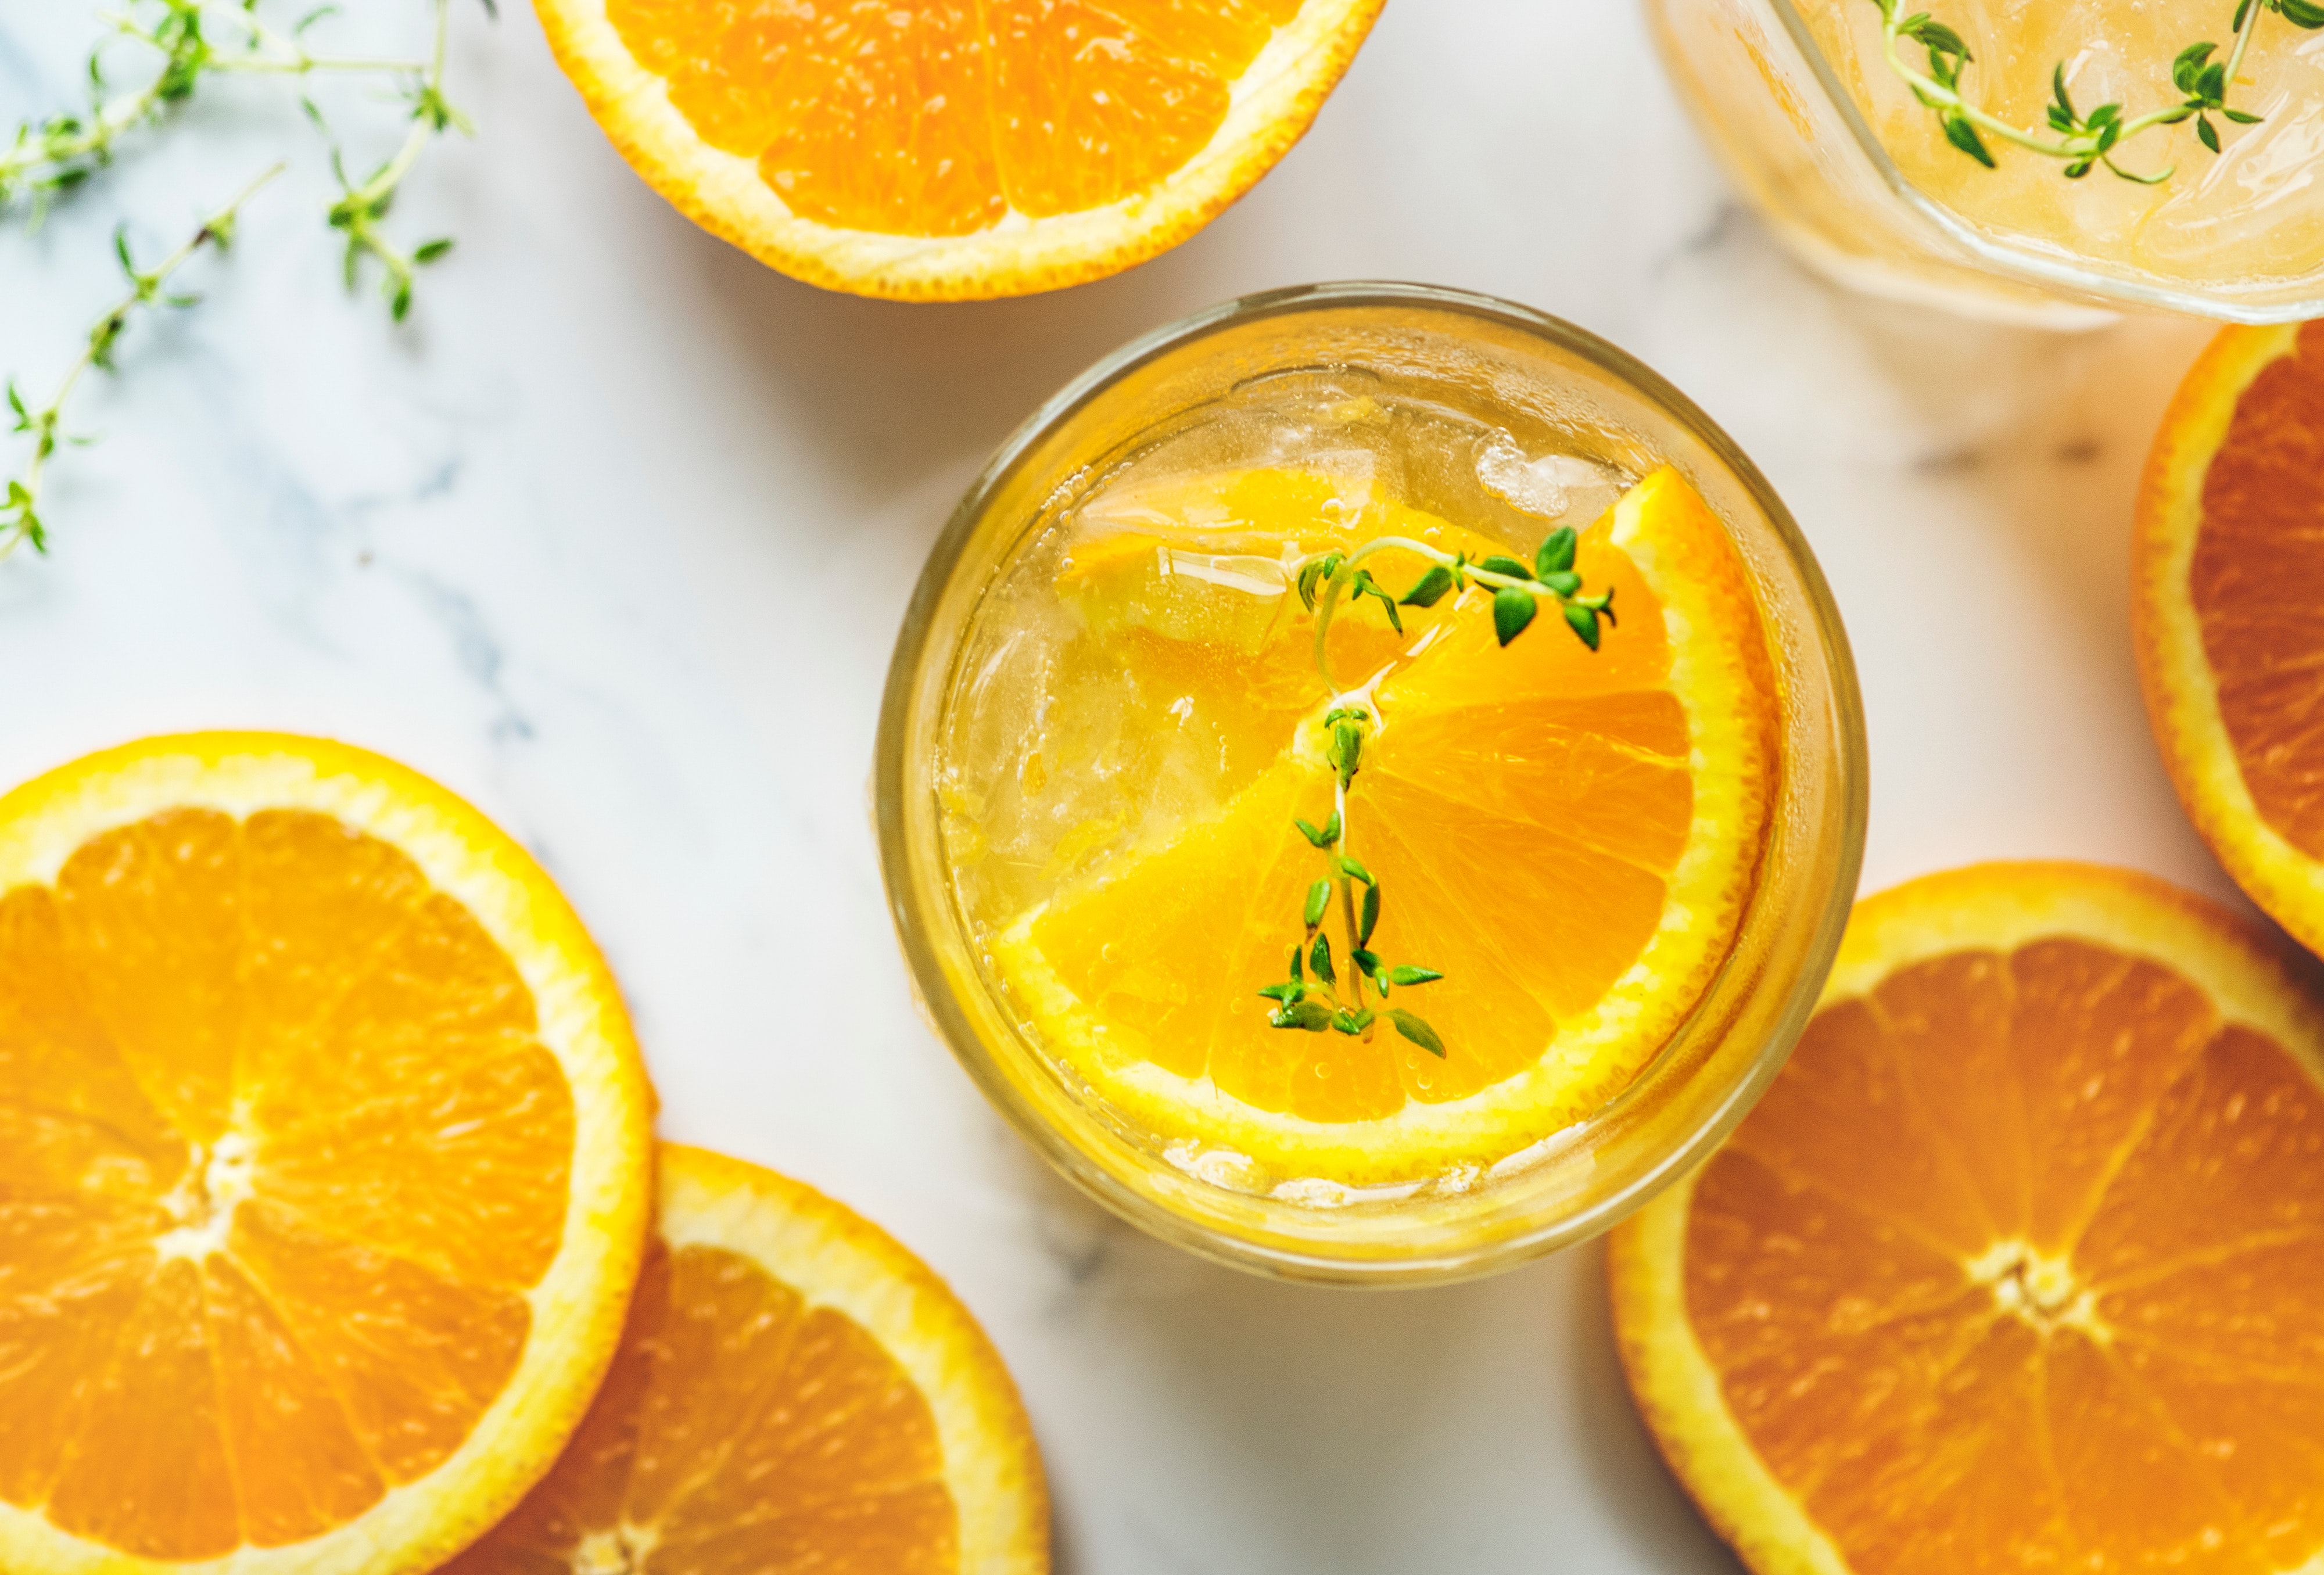
food, citrus, meyer lemon, fruit, citric acid, lemon, lime, orange, lemon lime, clementine, juice, citron, ingredient, plant, drink, valencia orange, sweet lemon, bitter orange, orange drink, produce, rangpur, cuisine, vegetarian food, tangelo, key lime, tangerine, superfood